Architecture of Albany, New York

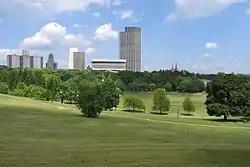
A rolling, grassy landscape with some trees beyond which some tall buildings can be seen under a blue sky with clouds. The tallest are light-colored modernist structures in the center of the image; smaller, older and darker buildings, including two church spires, rise above the treetops closer to the edges.

Lincoln Park, one of Albany's two major parks, which drops gently down to the South End, reflecting another creek that once ran through a ravine here. On its are tennis and basketball courts and pools, the largest of which, at 2 acres (8,000 m) is believed to be the largest cement pool in the Northeast. In the southeast corner is the small brick Italian villa-style James Hall Office, a National Historic Landmark now annexed to a former elementary school building. Between it and the city's southern limit at I-787 are residential neighborhoods around Second Avenue, with the open space of school athletic fields and two smaller city parks on either side.